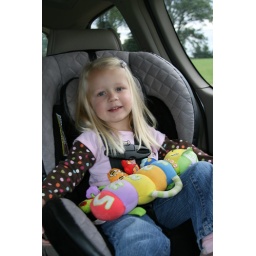
Sydney in her car seat